Battle of Sambisa Forest (2021)

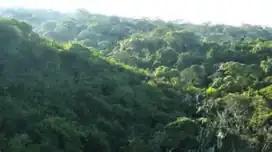
Photo of Sambisa Forest. The forest consists of a mixture of open woodland and areas with very dense vegetation.

ISWAP began its offensive on 14 May, targeting four minor camps as well as Shekau's main base located in the Sambisa Forest. While al-Barnawi acted as ISWAP chief commander, Muhammad Dawud (alias "Abu Hafsat") coordinated the offensive alongside Islamic State officers of the Lake Chad area, Timbuktu triangle and Marte. One of the most important frontline officers involved in the operation was Bako Gorgore, ISWAP's Timbuktu governor and commander. ISWAP would use "mobile columns" to great effect during the battle, gradually cornering Shekau's loyalists. The ISWAP columns reportedly contained many fighters who were very familiar with the Sambisa Forest and Shekau's "routine".